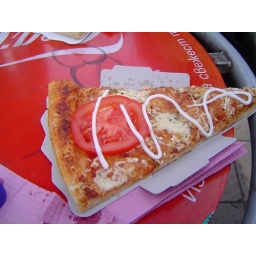
Michelle's lunch from a sidewalk pizza vendor. That is mayonaise all over the pizza.